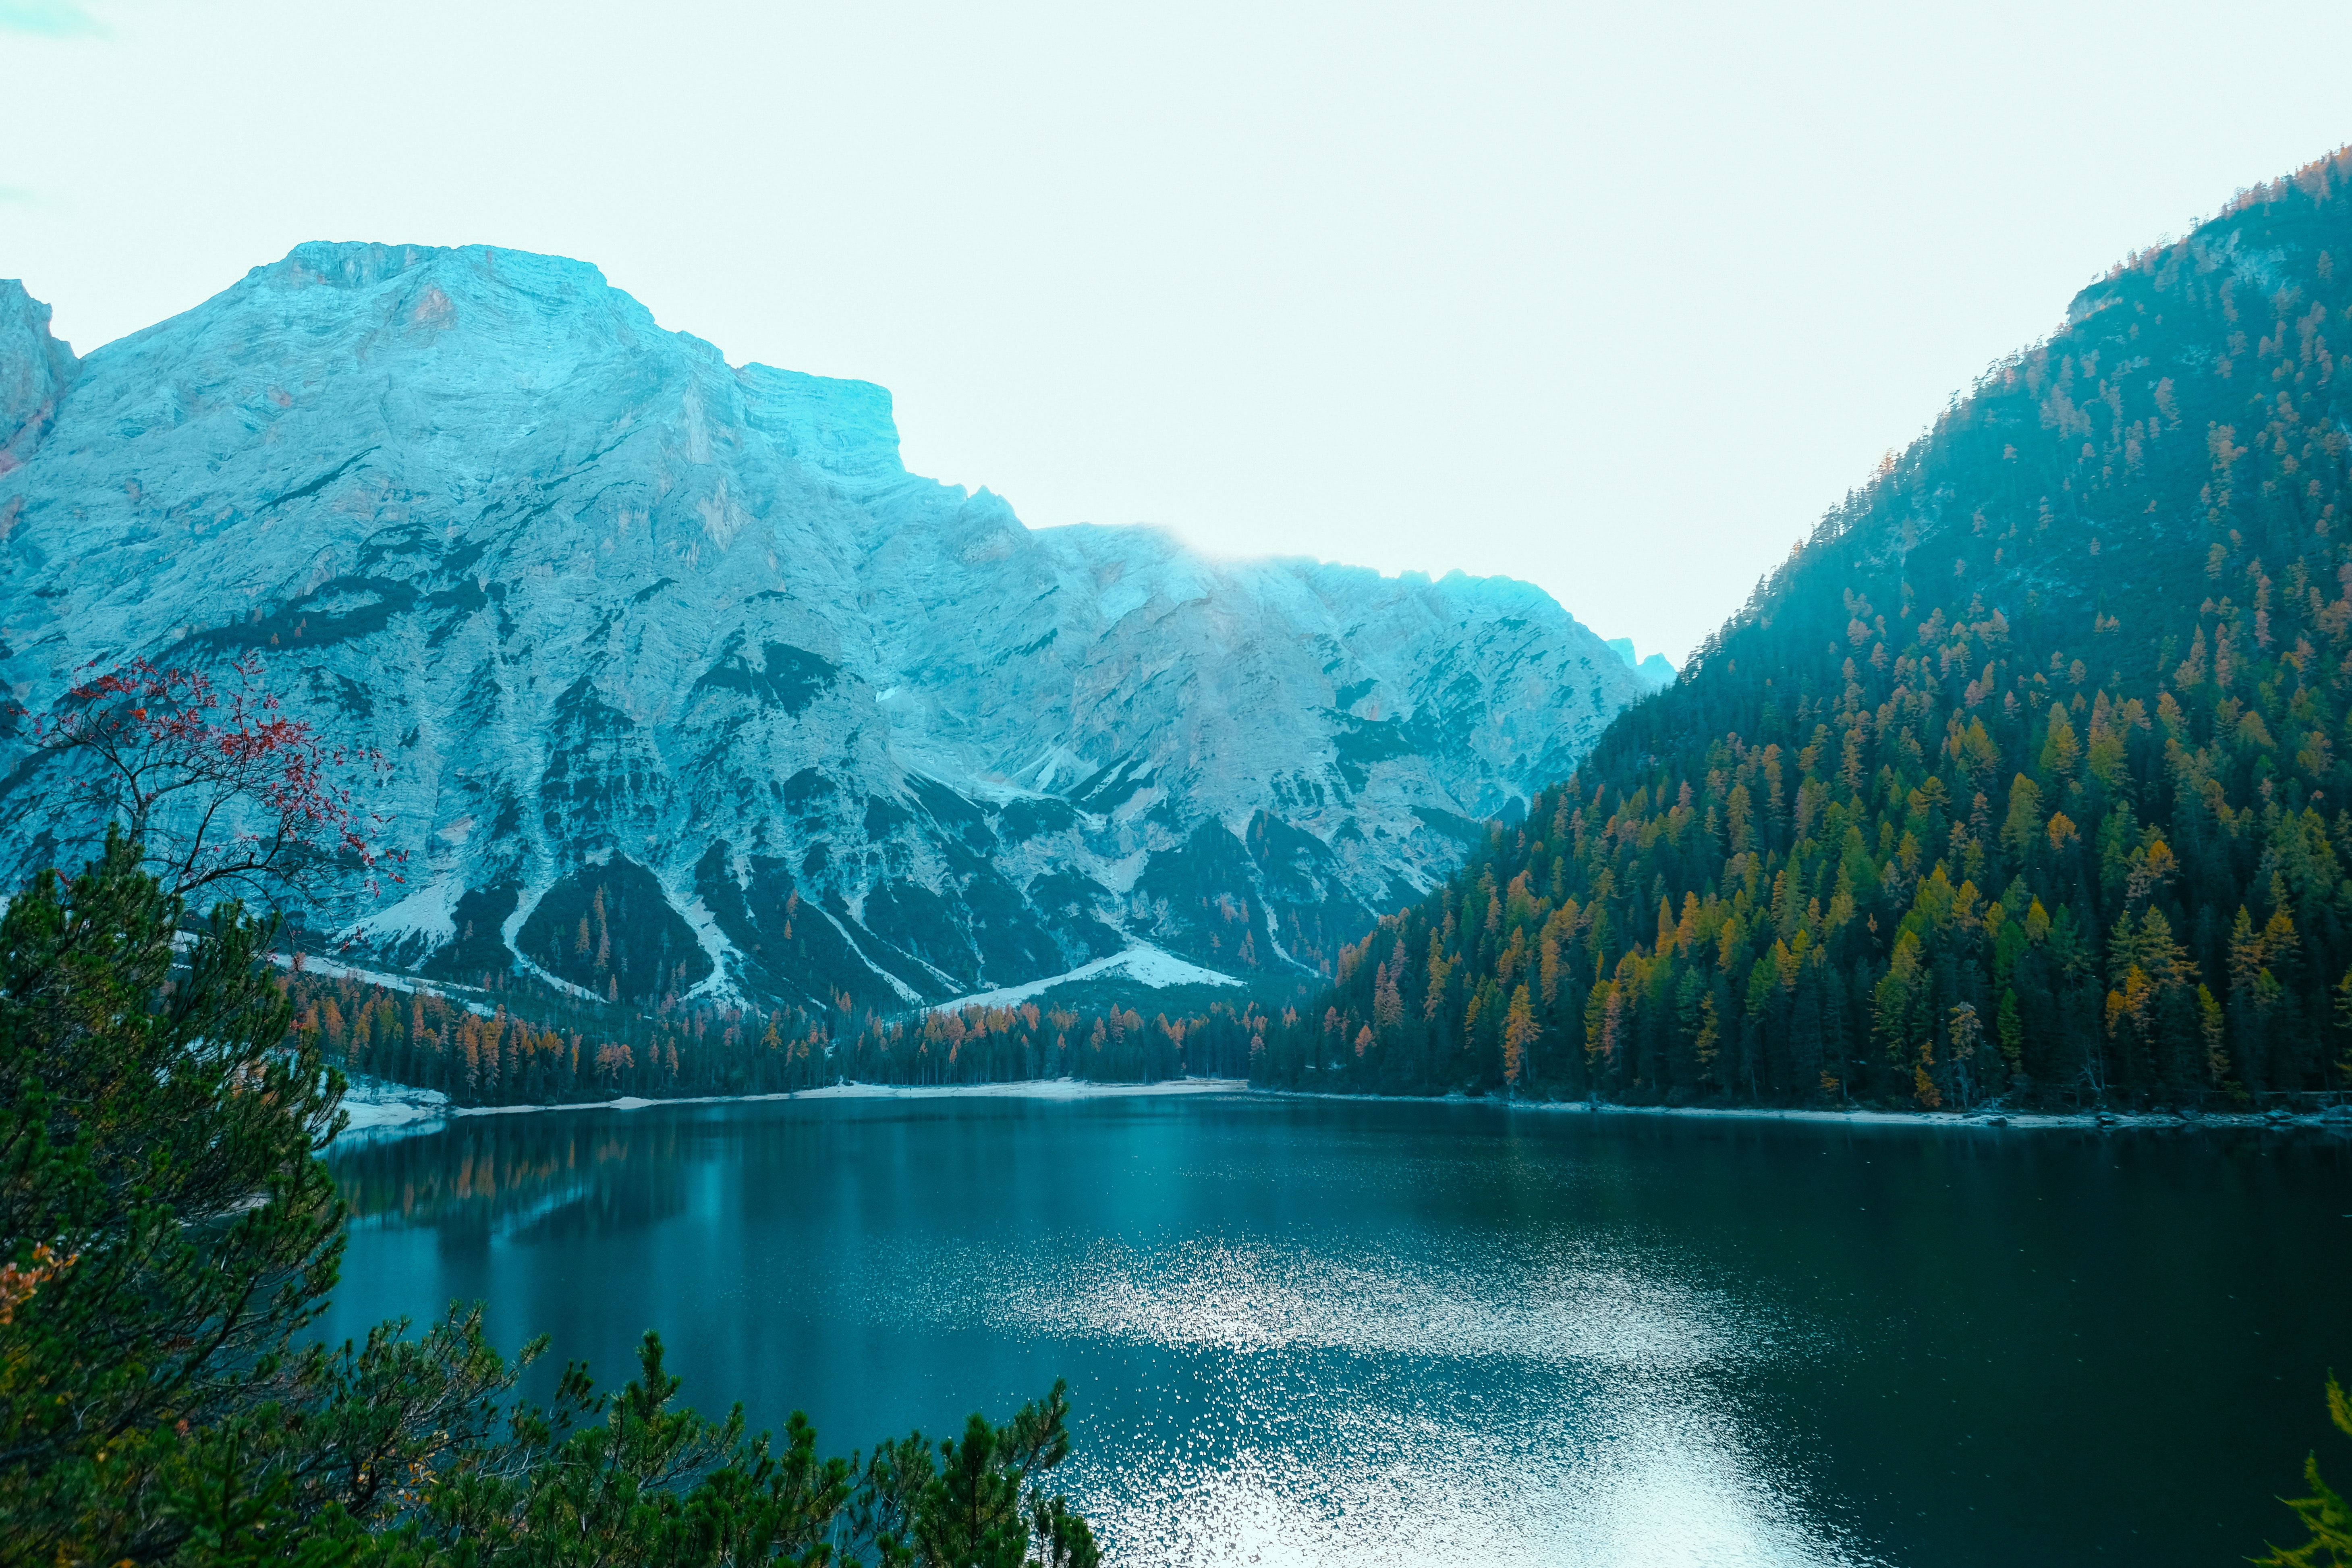
nature, water, green, mountain, lake, wilderness, mount scenery, mountainous landforms, reflection, nature reserve, mountain range, glacial lake, sky, tree, water resources, reservoir, national park, highland, hill station, crater lake, fjord, moraine, tarn, alps, bank, watercourse, biome, terrain, landscape, fell, glacial landform, river, sound, mountain pass, cirque